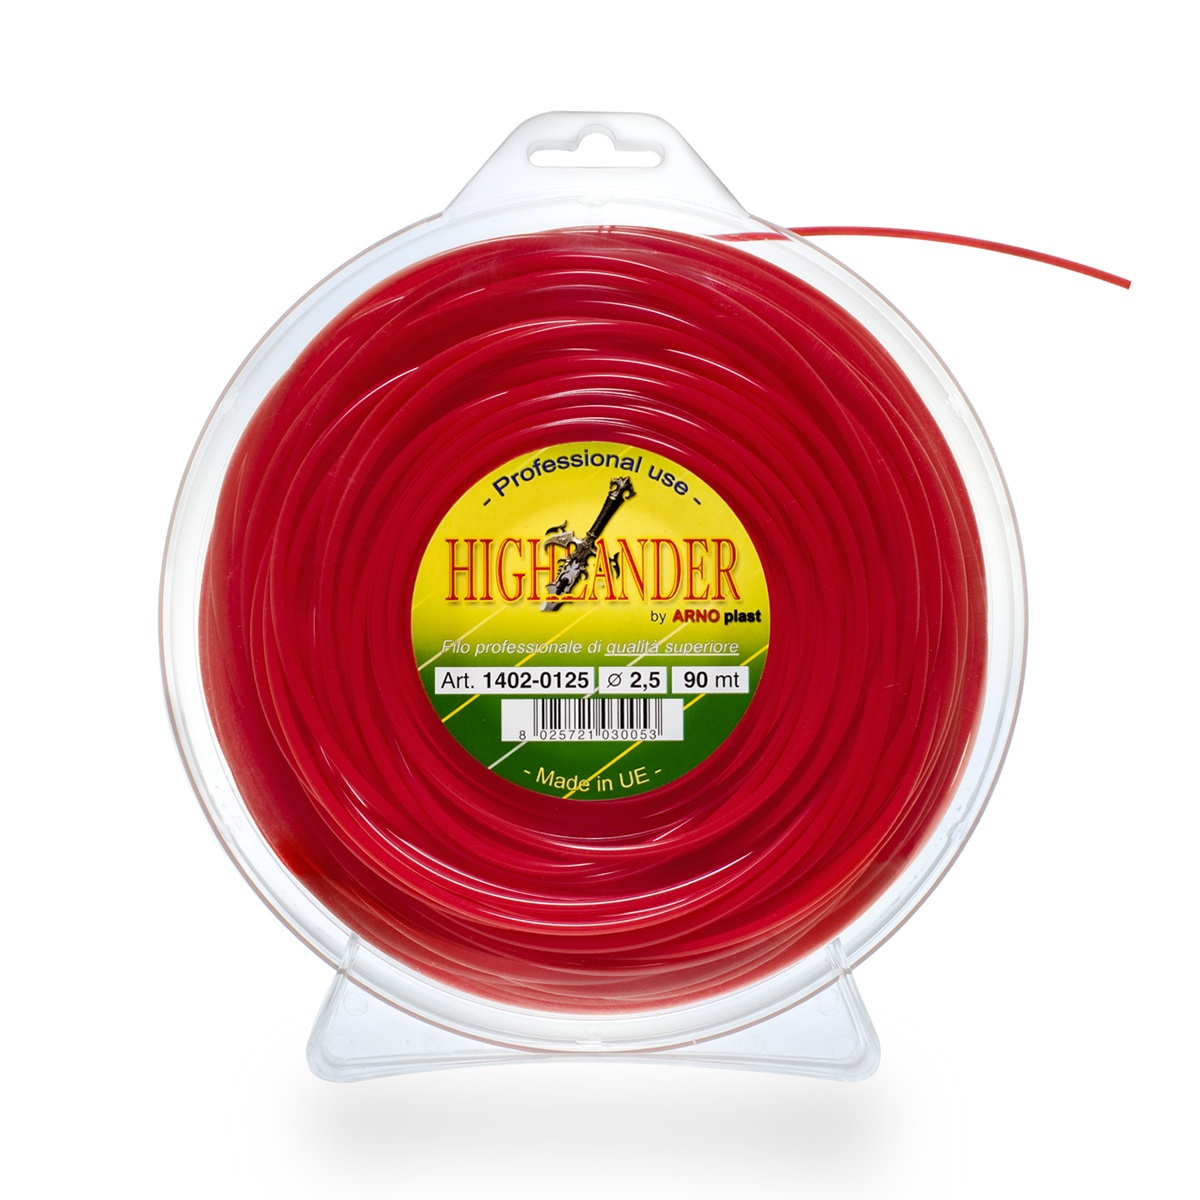
Filo per Decespugliatore Quadrato 4,0 mm
Brand: Dianflex
Filo per Decespugliatore Quadrato Dispenser 4,0 mm-15 MT COD. 244-D1401Q-4015 Filo per decespugliatore di altissima qualità super professionale. Sezione quadrata.
Category: Home & Garden > Lawn & Garden > Outdoor Power Equipment Accessories > Weed Trimmer Accessories > Weed Trimmer Blades & Spools > Weed Trimmer Spools